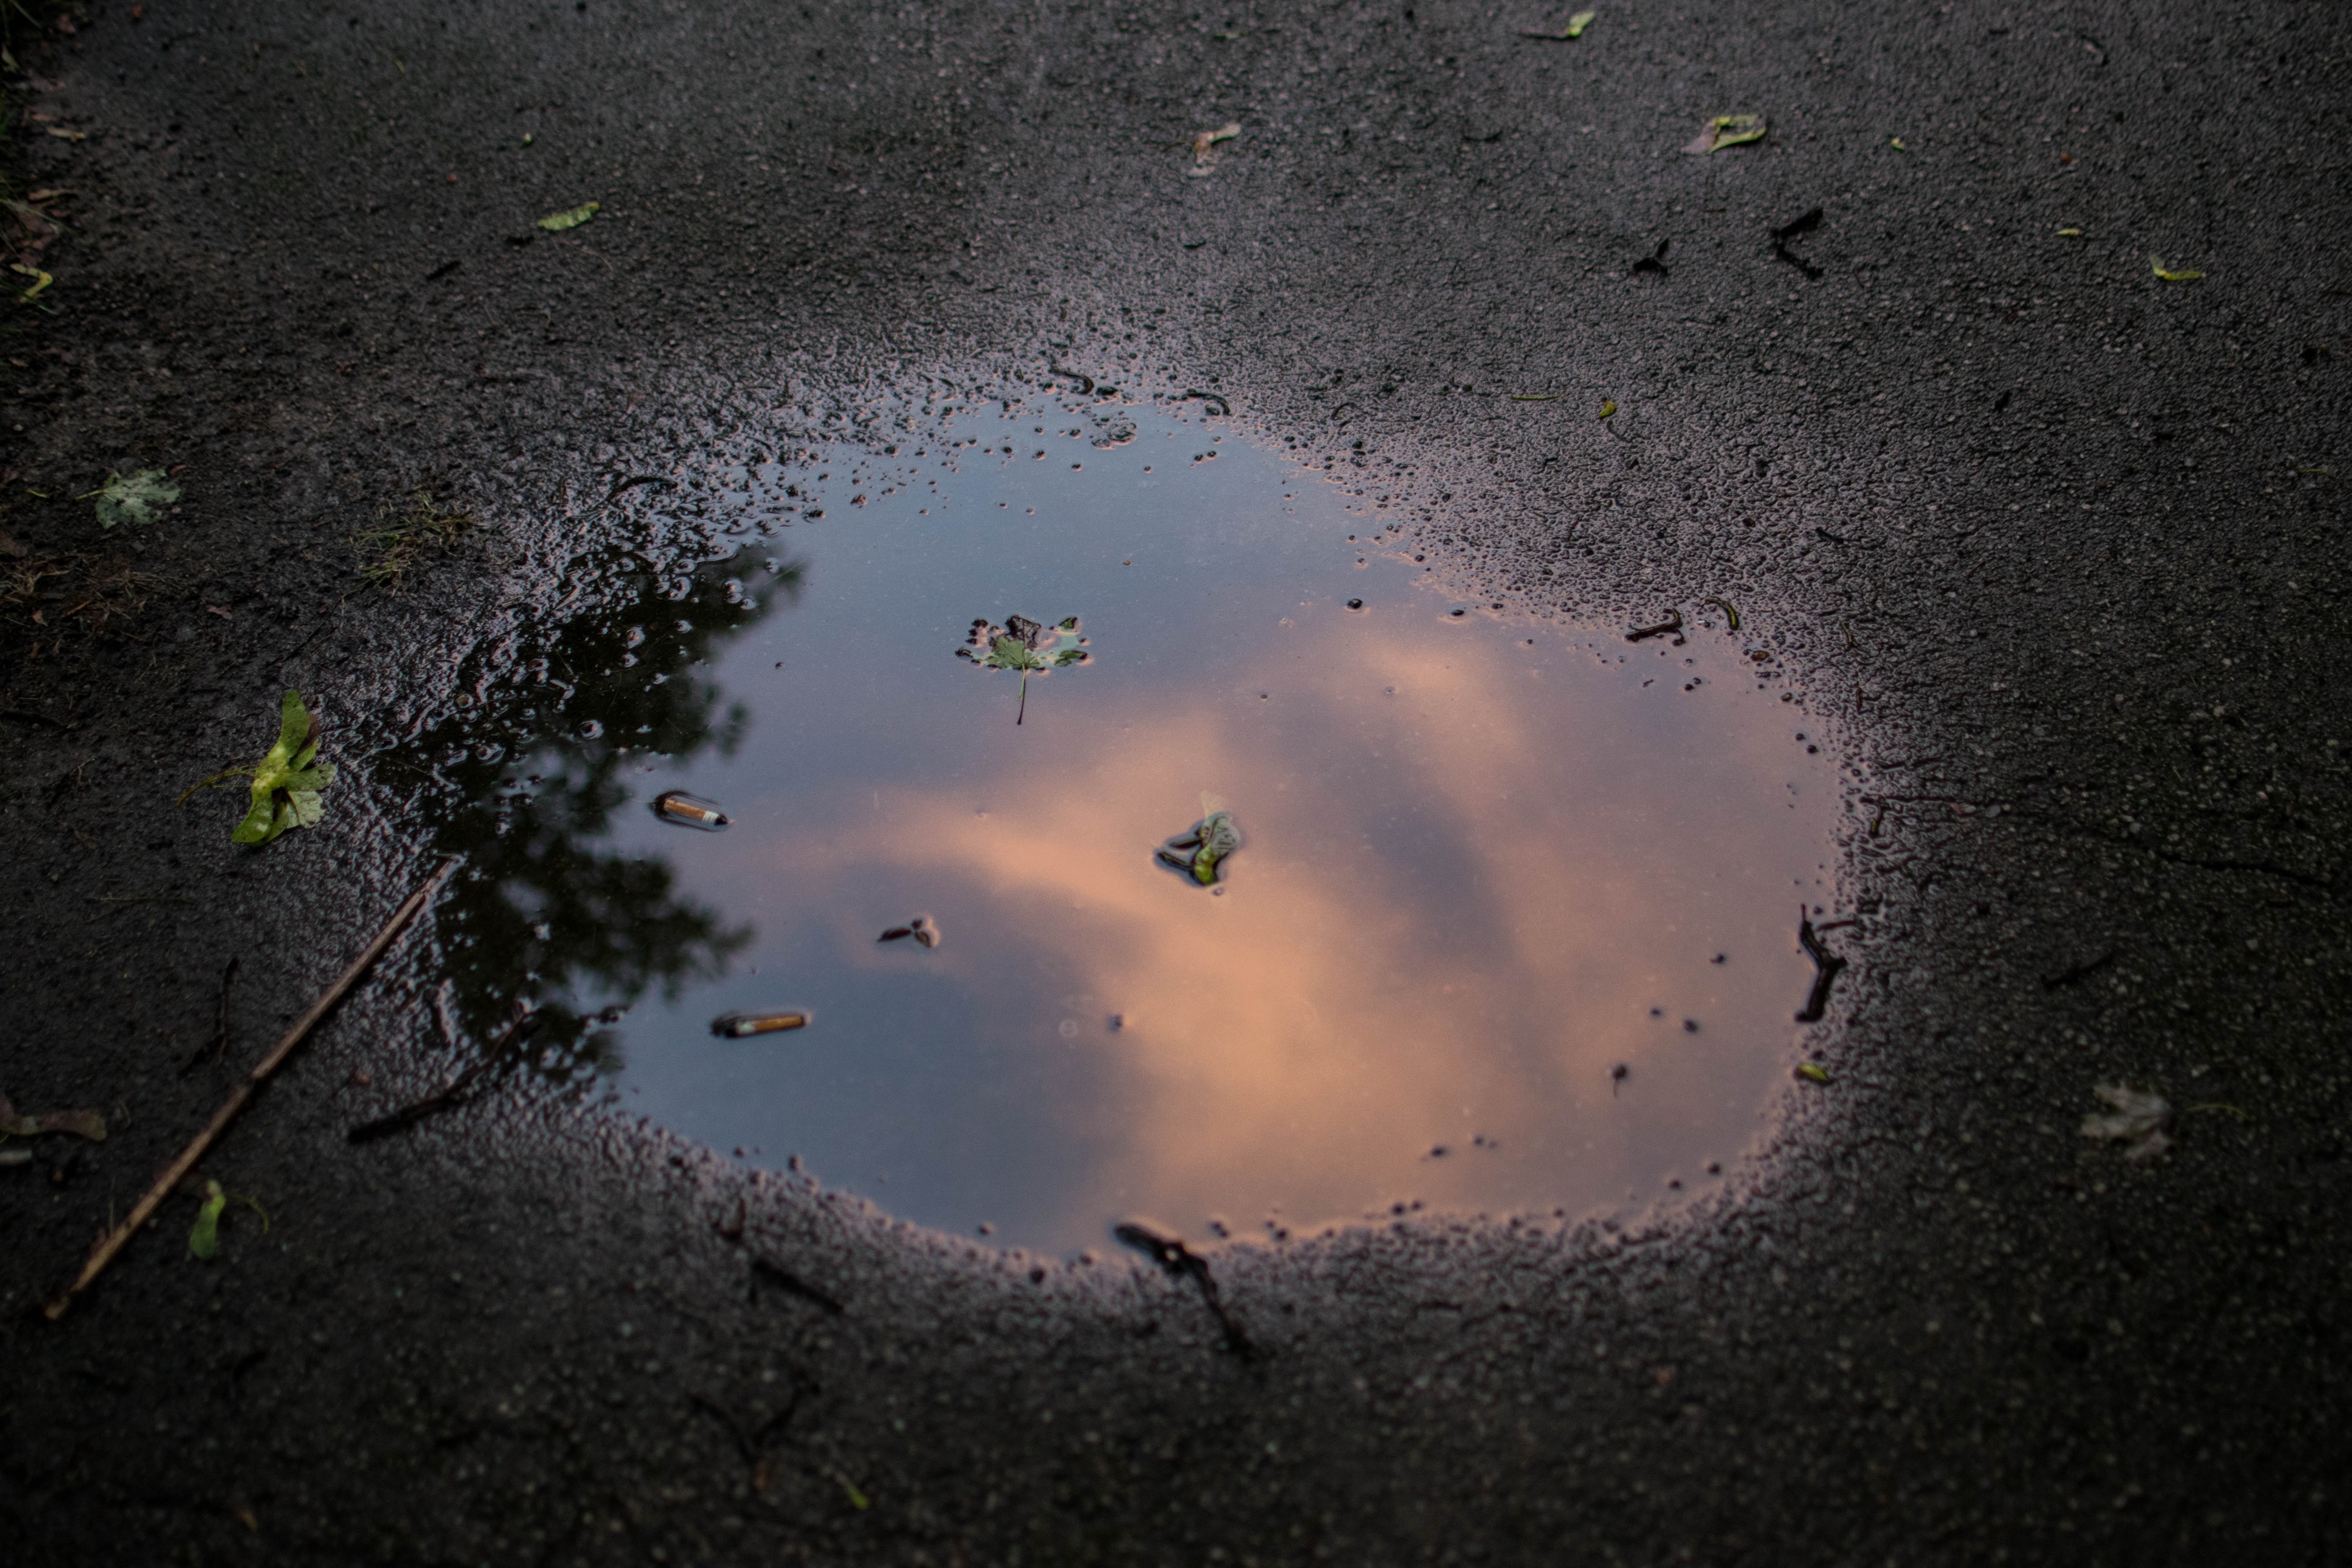
water, nature, light, night, sunlight, morning, rain, leaf, atmosphere, reflection, weather, soil, darkness, astronomical object, atmospheric phenomenon